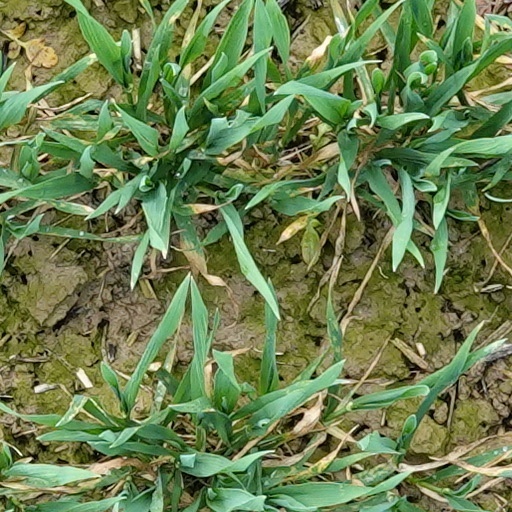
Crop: wheat